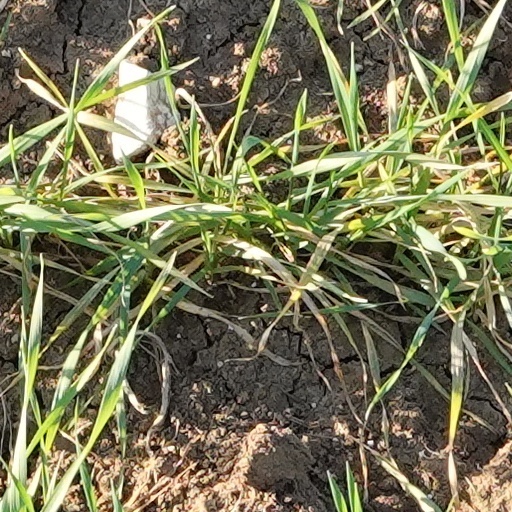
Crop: wheat